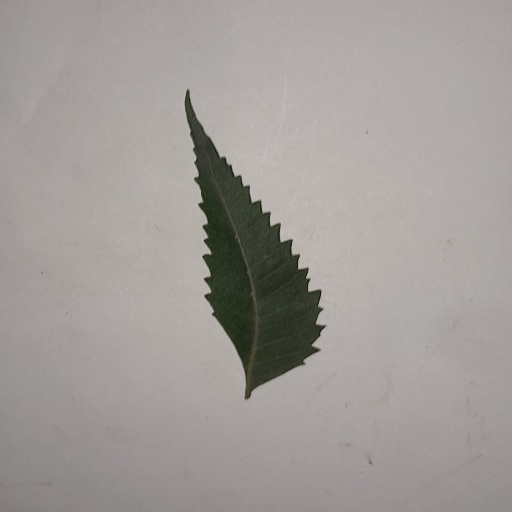
Species: Neem
Leaf condition: Healthy Leaf